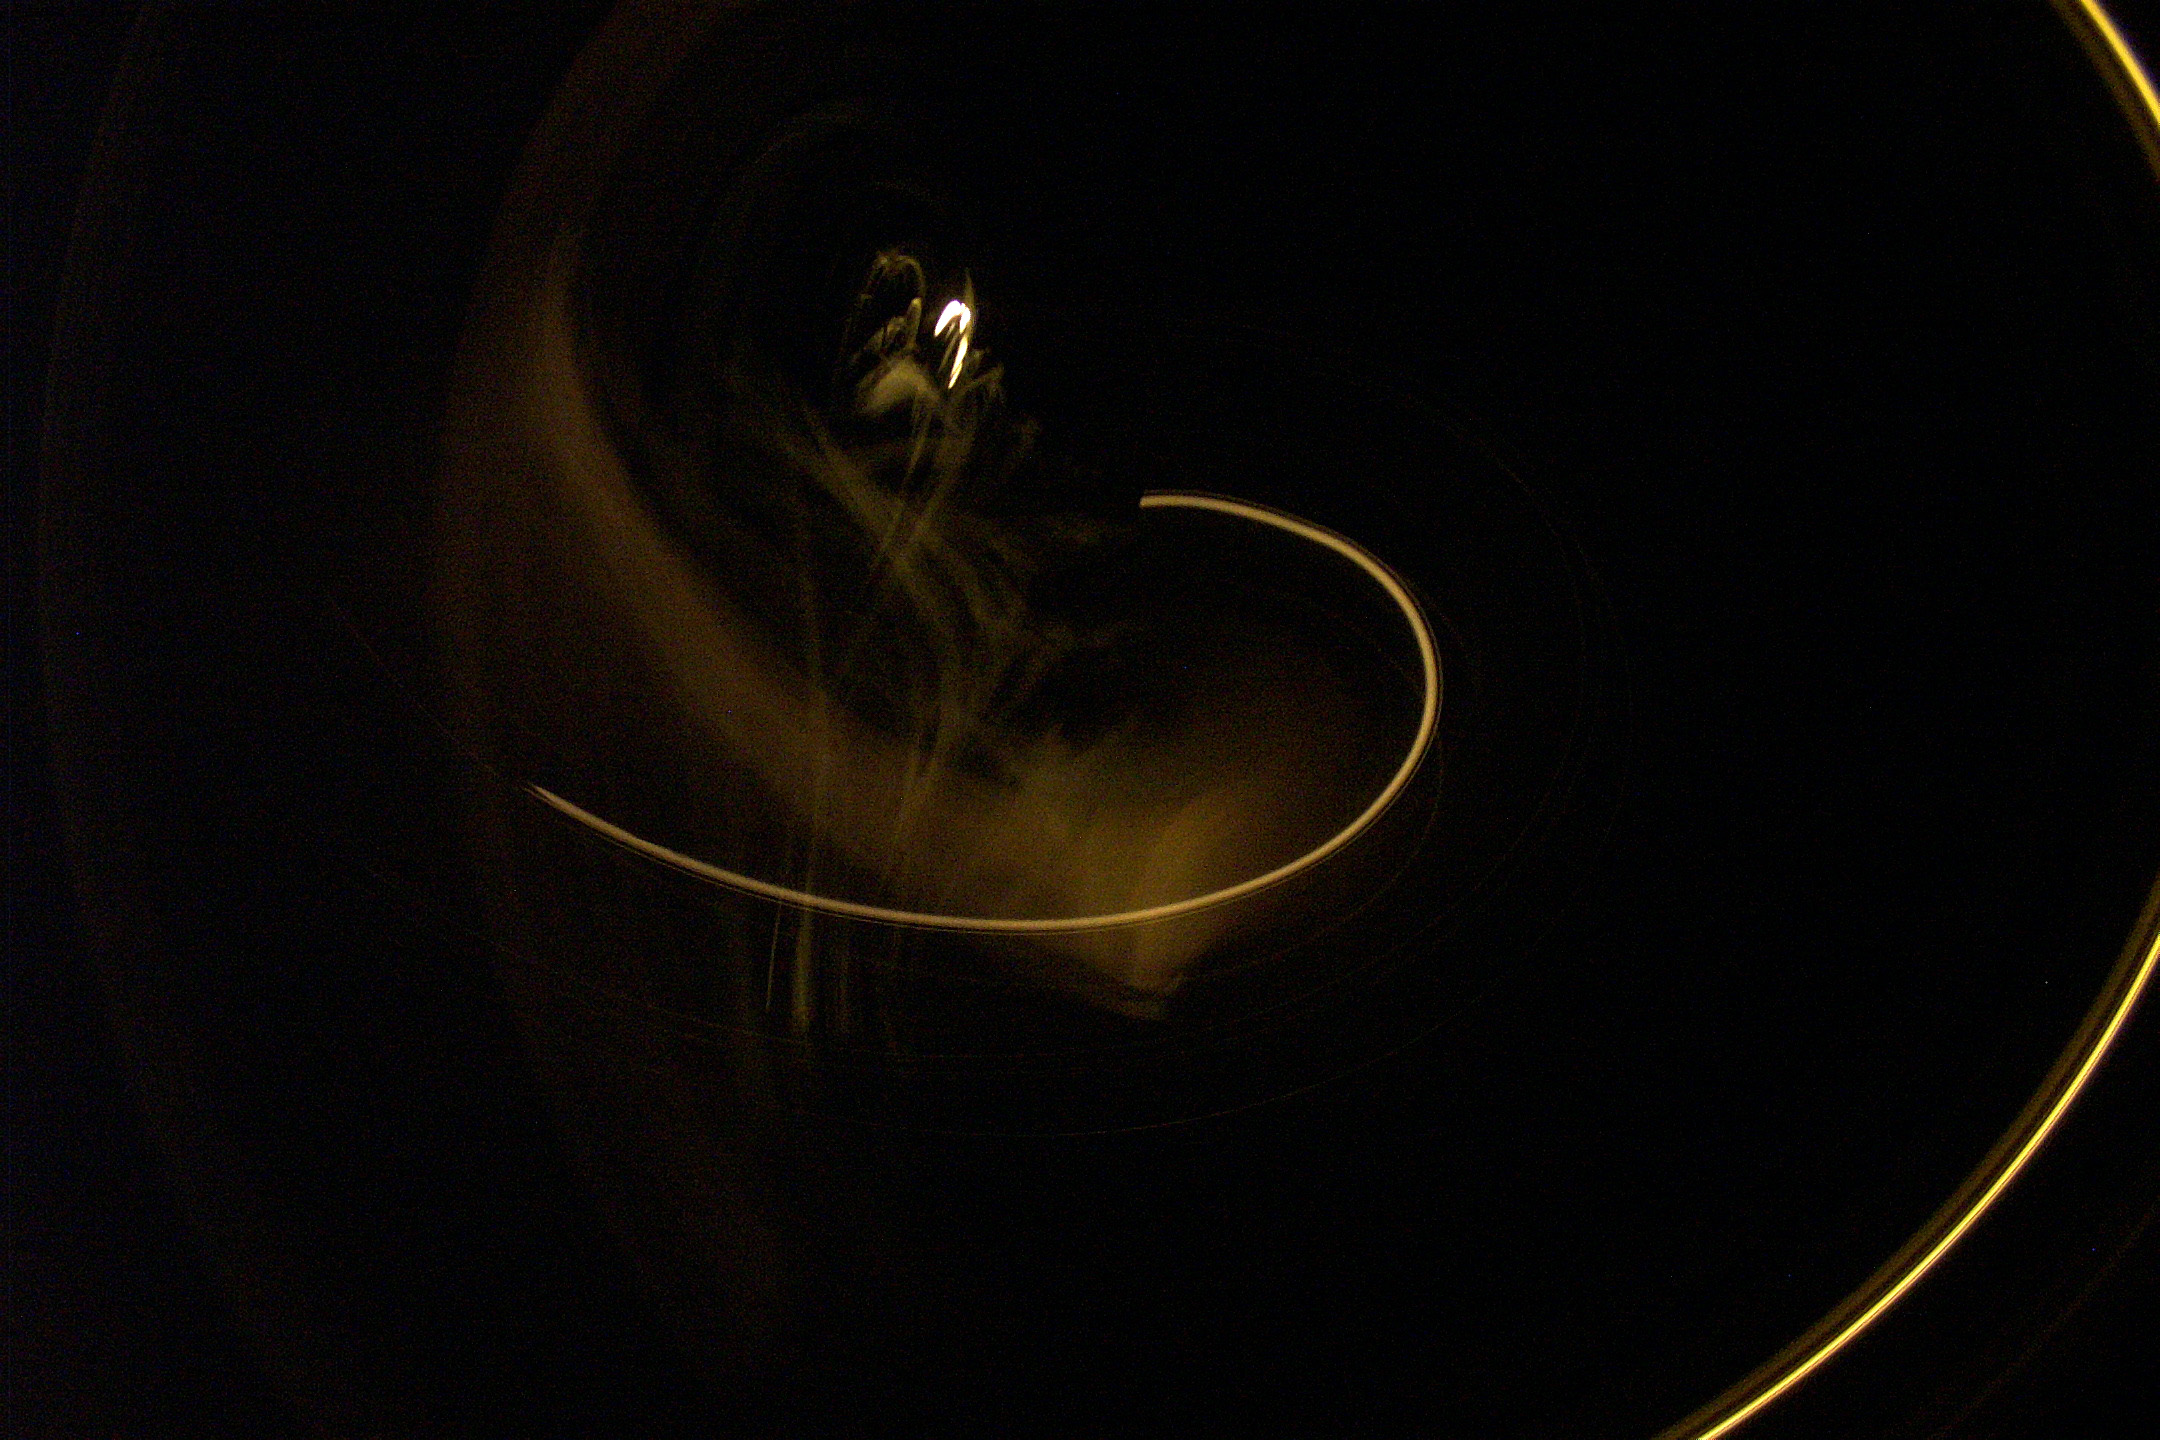
light, night, photography, reflection, flame, darkness, black, circle, shape, cameratoss, macro photography, computer wallpaper, fractal art